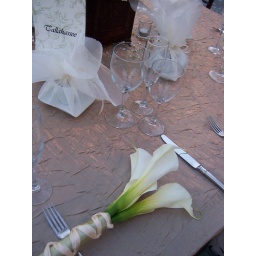
We were at the Tallahassee table (where we met the couple). Those were the flowers I carried in the wedding.